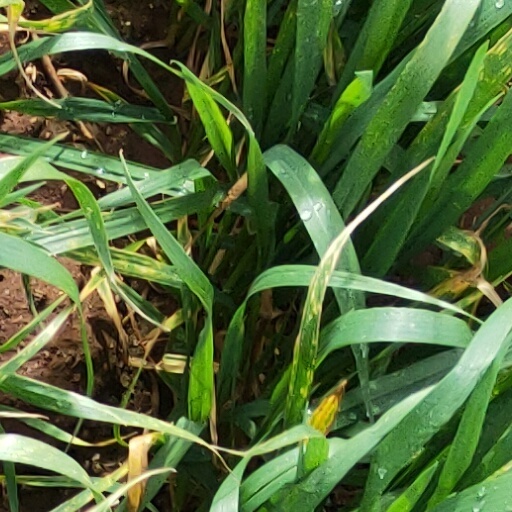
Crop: wheat